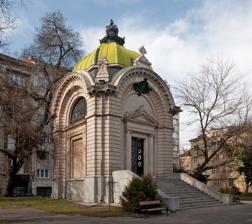
Building: Battenberg Mausoleum
Country: Bulgaria
Year built: 1897
Mausoleum in Sofia, Bulgaria Battenberg Mausoleum Мавзолей на Александър I Батенберг General information Status Open for visits on weekdays Type Mausoleum Location Sofia , Bulgaria Address 81 Vasil Levski Boulevard Coordinates 42°41′29.4″N 23°19′56.8″E / 42.691500°N 23.332444°E / 42.691500; 23.332444 Completed 1897 Design and construction Architect(s) Heinrich Meyer Interior of the mausoleum The Memorial Tomb of Alexander I of Battenberg ( Bulgarian : Гробница паметник „Александър І Батенберг" , Grobnitsa pametnik „Aleksandar І Batenberg" ), better known as the Battenberg Mausoleum (Мавзолей на Батенберг, Mavzoley na Batenberg ) in Sofia , the capital of Bulgaria , is the mausoleum and final resting place of Prince Alexander I of Bulgaria (1857–1893), the first Head of State of modern Bulgaria. Commissioned to the Swiss architect Hermann Mayer, designed in the eclectic style (with prominent elements of Neo-Baroque and Neoclassicism ) and opened in 1897, the mausoleum measures 11 metres in height and 80 square metres in area. The interior was painted by the noted Bulgarian artist Haralampi Tachev. The Battenberg Mausoleum is located at 81 Vasil Levski Boulevard . It was partially restored in 2005. When Alexander died in exile in Graz , Austria in 1893, he was initially buried there. However, in accordance with his wish, his remains were transferred to the Bulgarian capital. He was given a state funeral attended by the new prince, Ferdinand of Bulgaria , Alexander's widow Johanna Loisinger , and a great number of Bulgarians. Following a service in the St Nedelya Church his body was moved to the Church of St George and subsequently to the newly constructed mausoleum in the centre of the city. The mausoleum was closed between 1947 and 1991, during the period of Communist rule in Bulgaria , but was subsequently reopened for the public. Today it also exhibits some of Alexander's private possessions and papers, donated by his wife in 1937. References